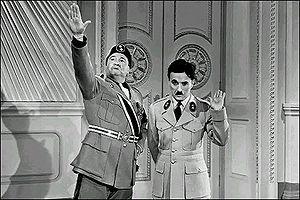
Adenoïd Hynkel est un personnage de fiction créé par Charlie Chaplin pour son film Le Dictateur en 1940.
Le Dictateur est un film américain satirique réalisé par Charlie Chaplin en 1940, dont c'est le premier film parlant.